Joh Bjelke-Petersen

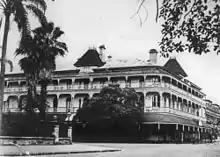
Bellevue Hotel, controversially demolished in 1979

Bjelke-Petersen was called to the Fitzgerald corruption inquiry on 1 December 1988, where he said that, despite allegations raised in the media and parliament, he had held no suspicion in the previous decade of corruption in Queensland. He said a Hong Kong businessman's 1986 donation of $100,000 to an election slush fund—delivered in cash at the premier's Brisbane office—was not unusual, and that he did not know the identity of other donors who had left sums of $50,000 and $60,000 in cash at his office on other occasions. Questioned by barrister Michael Forde, Bjelke-Petersen—whose citation for his 1984 knighthood noted that he was "a strong believer in historic tradition of parliamentary democracy"—was also unable to explain the doctrine of separation of powers under the Westminster system.